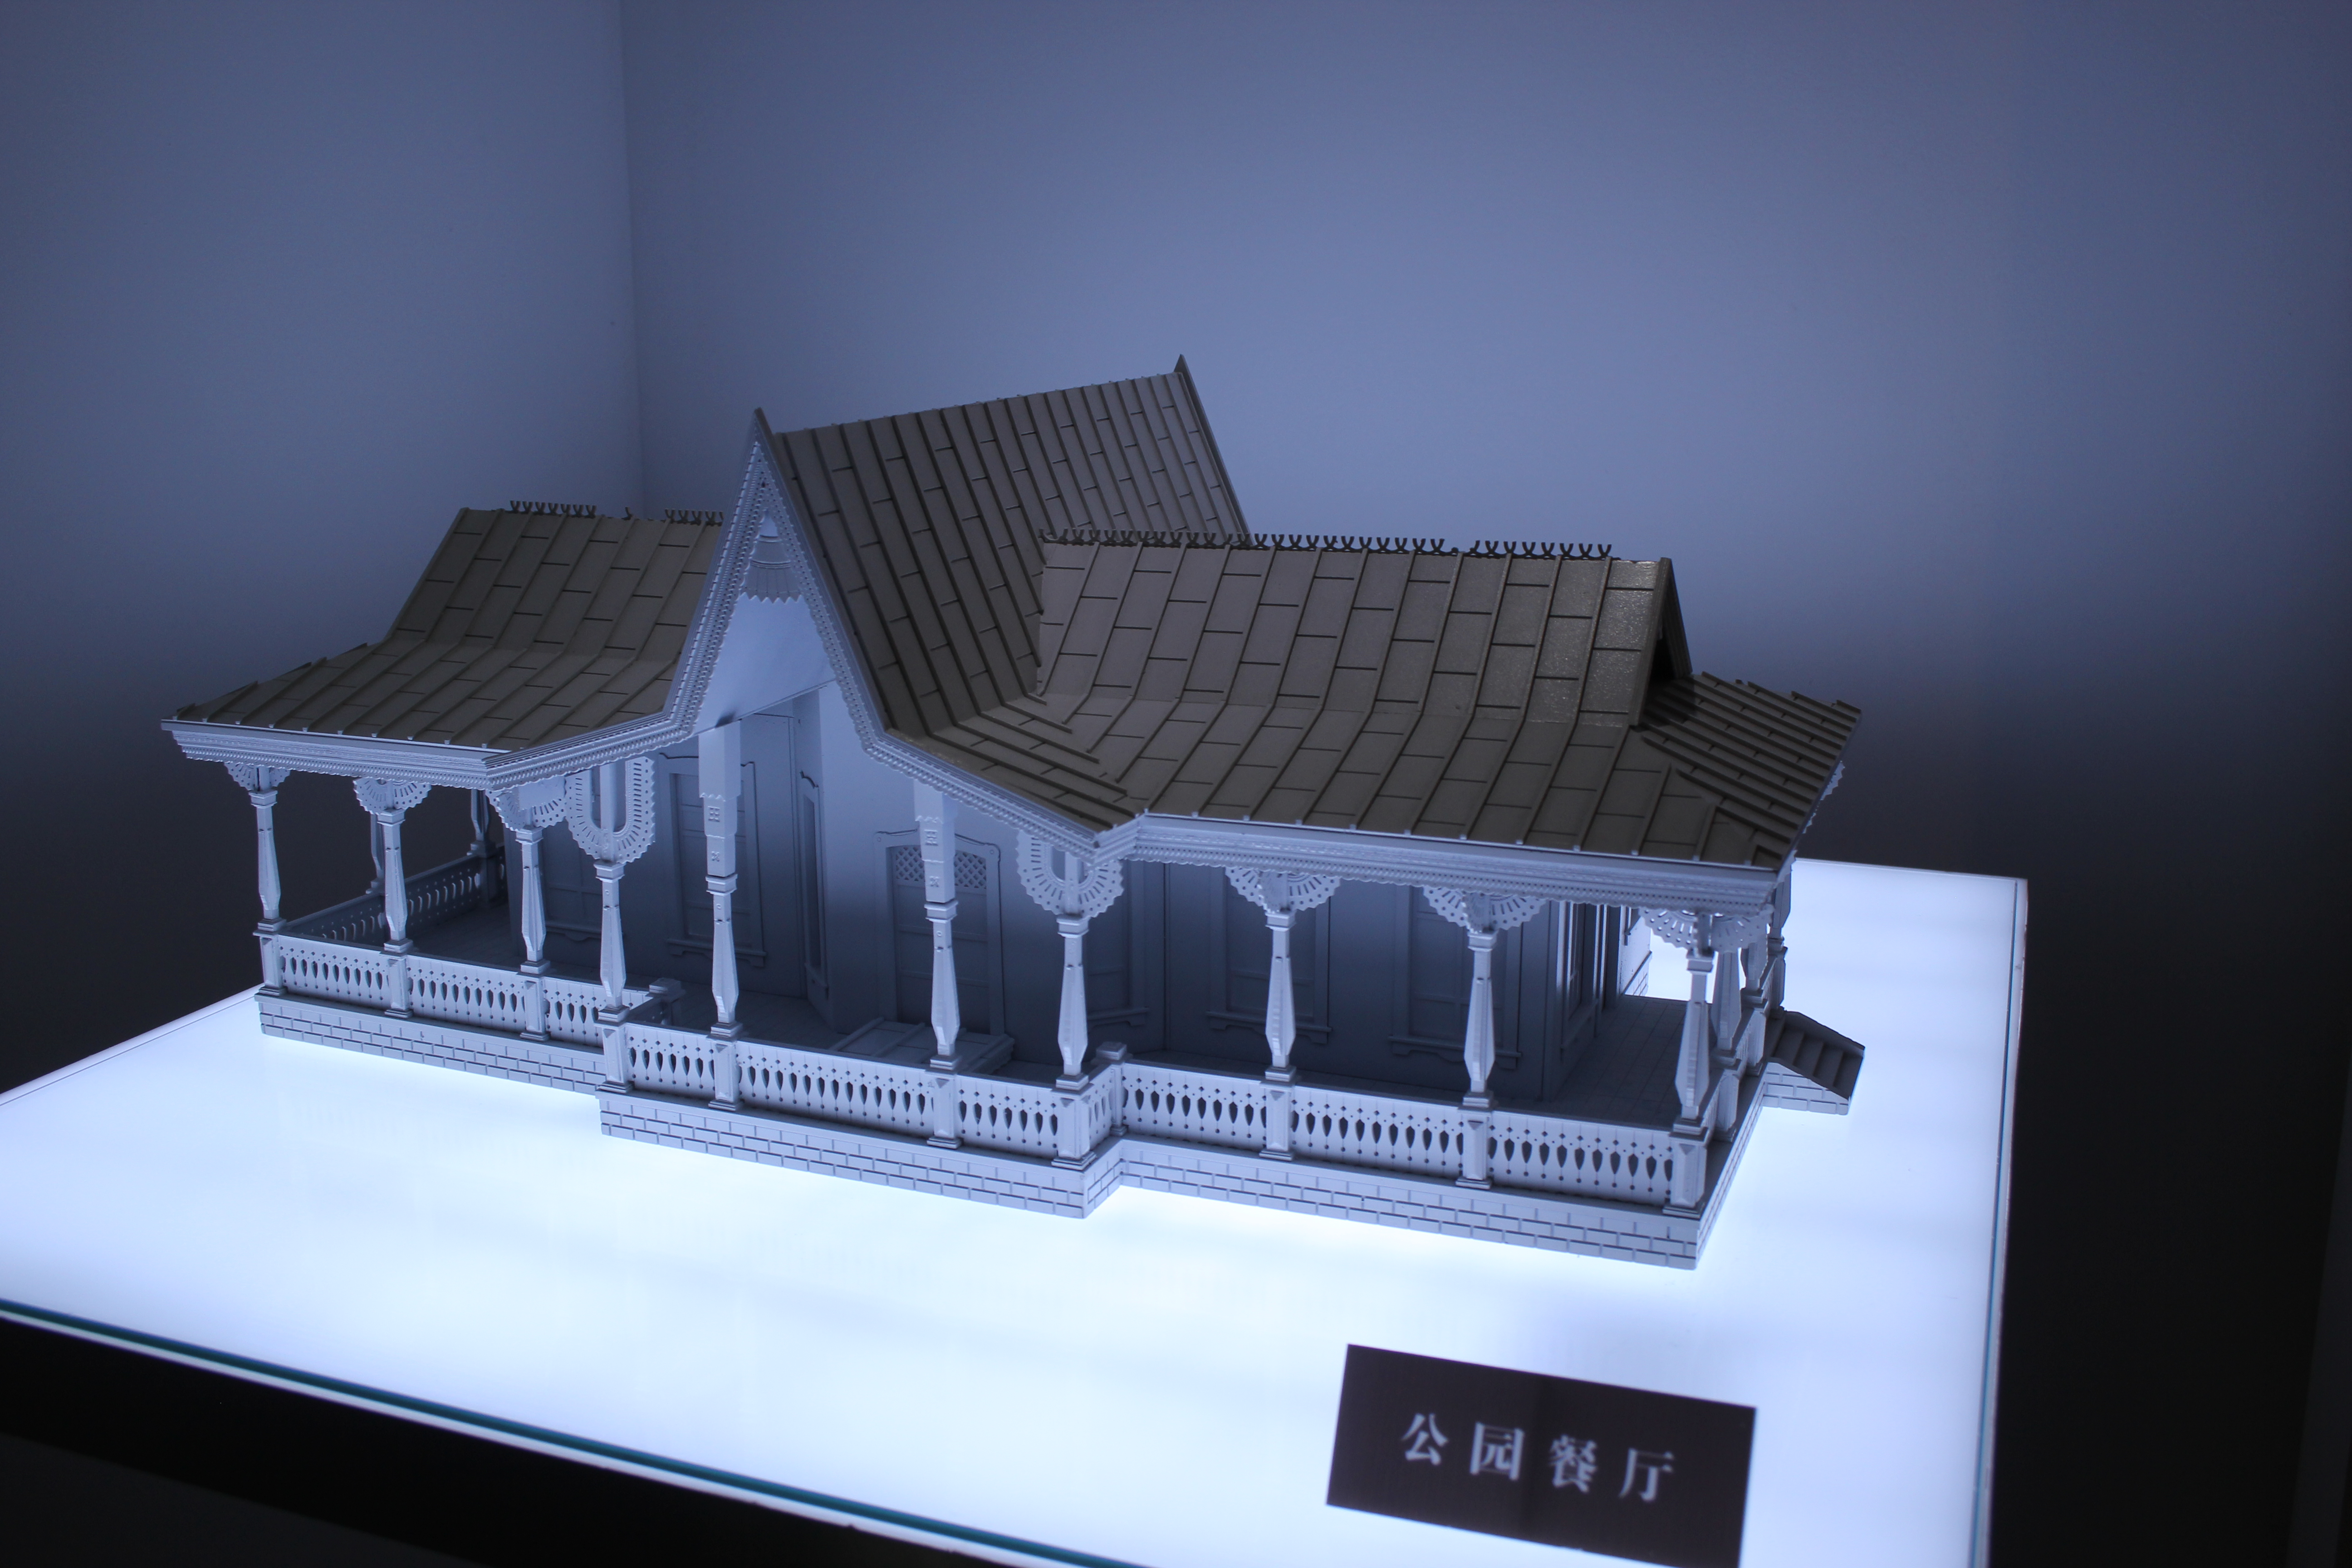
tourism, adventure, Beautiful Places, Pretty Places, environment, Interesting Places, harbin, museums, architecture, art, nature, museum, history, ancient history, china, asia, imperial palace, dynasty, beijing, planning, exhibition, sculpture, map, house, Russian Style, scale model